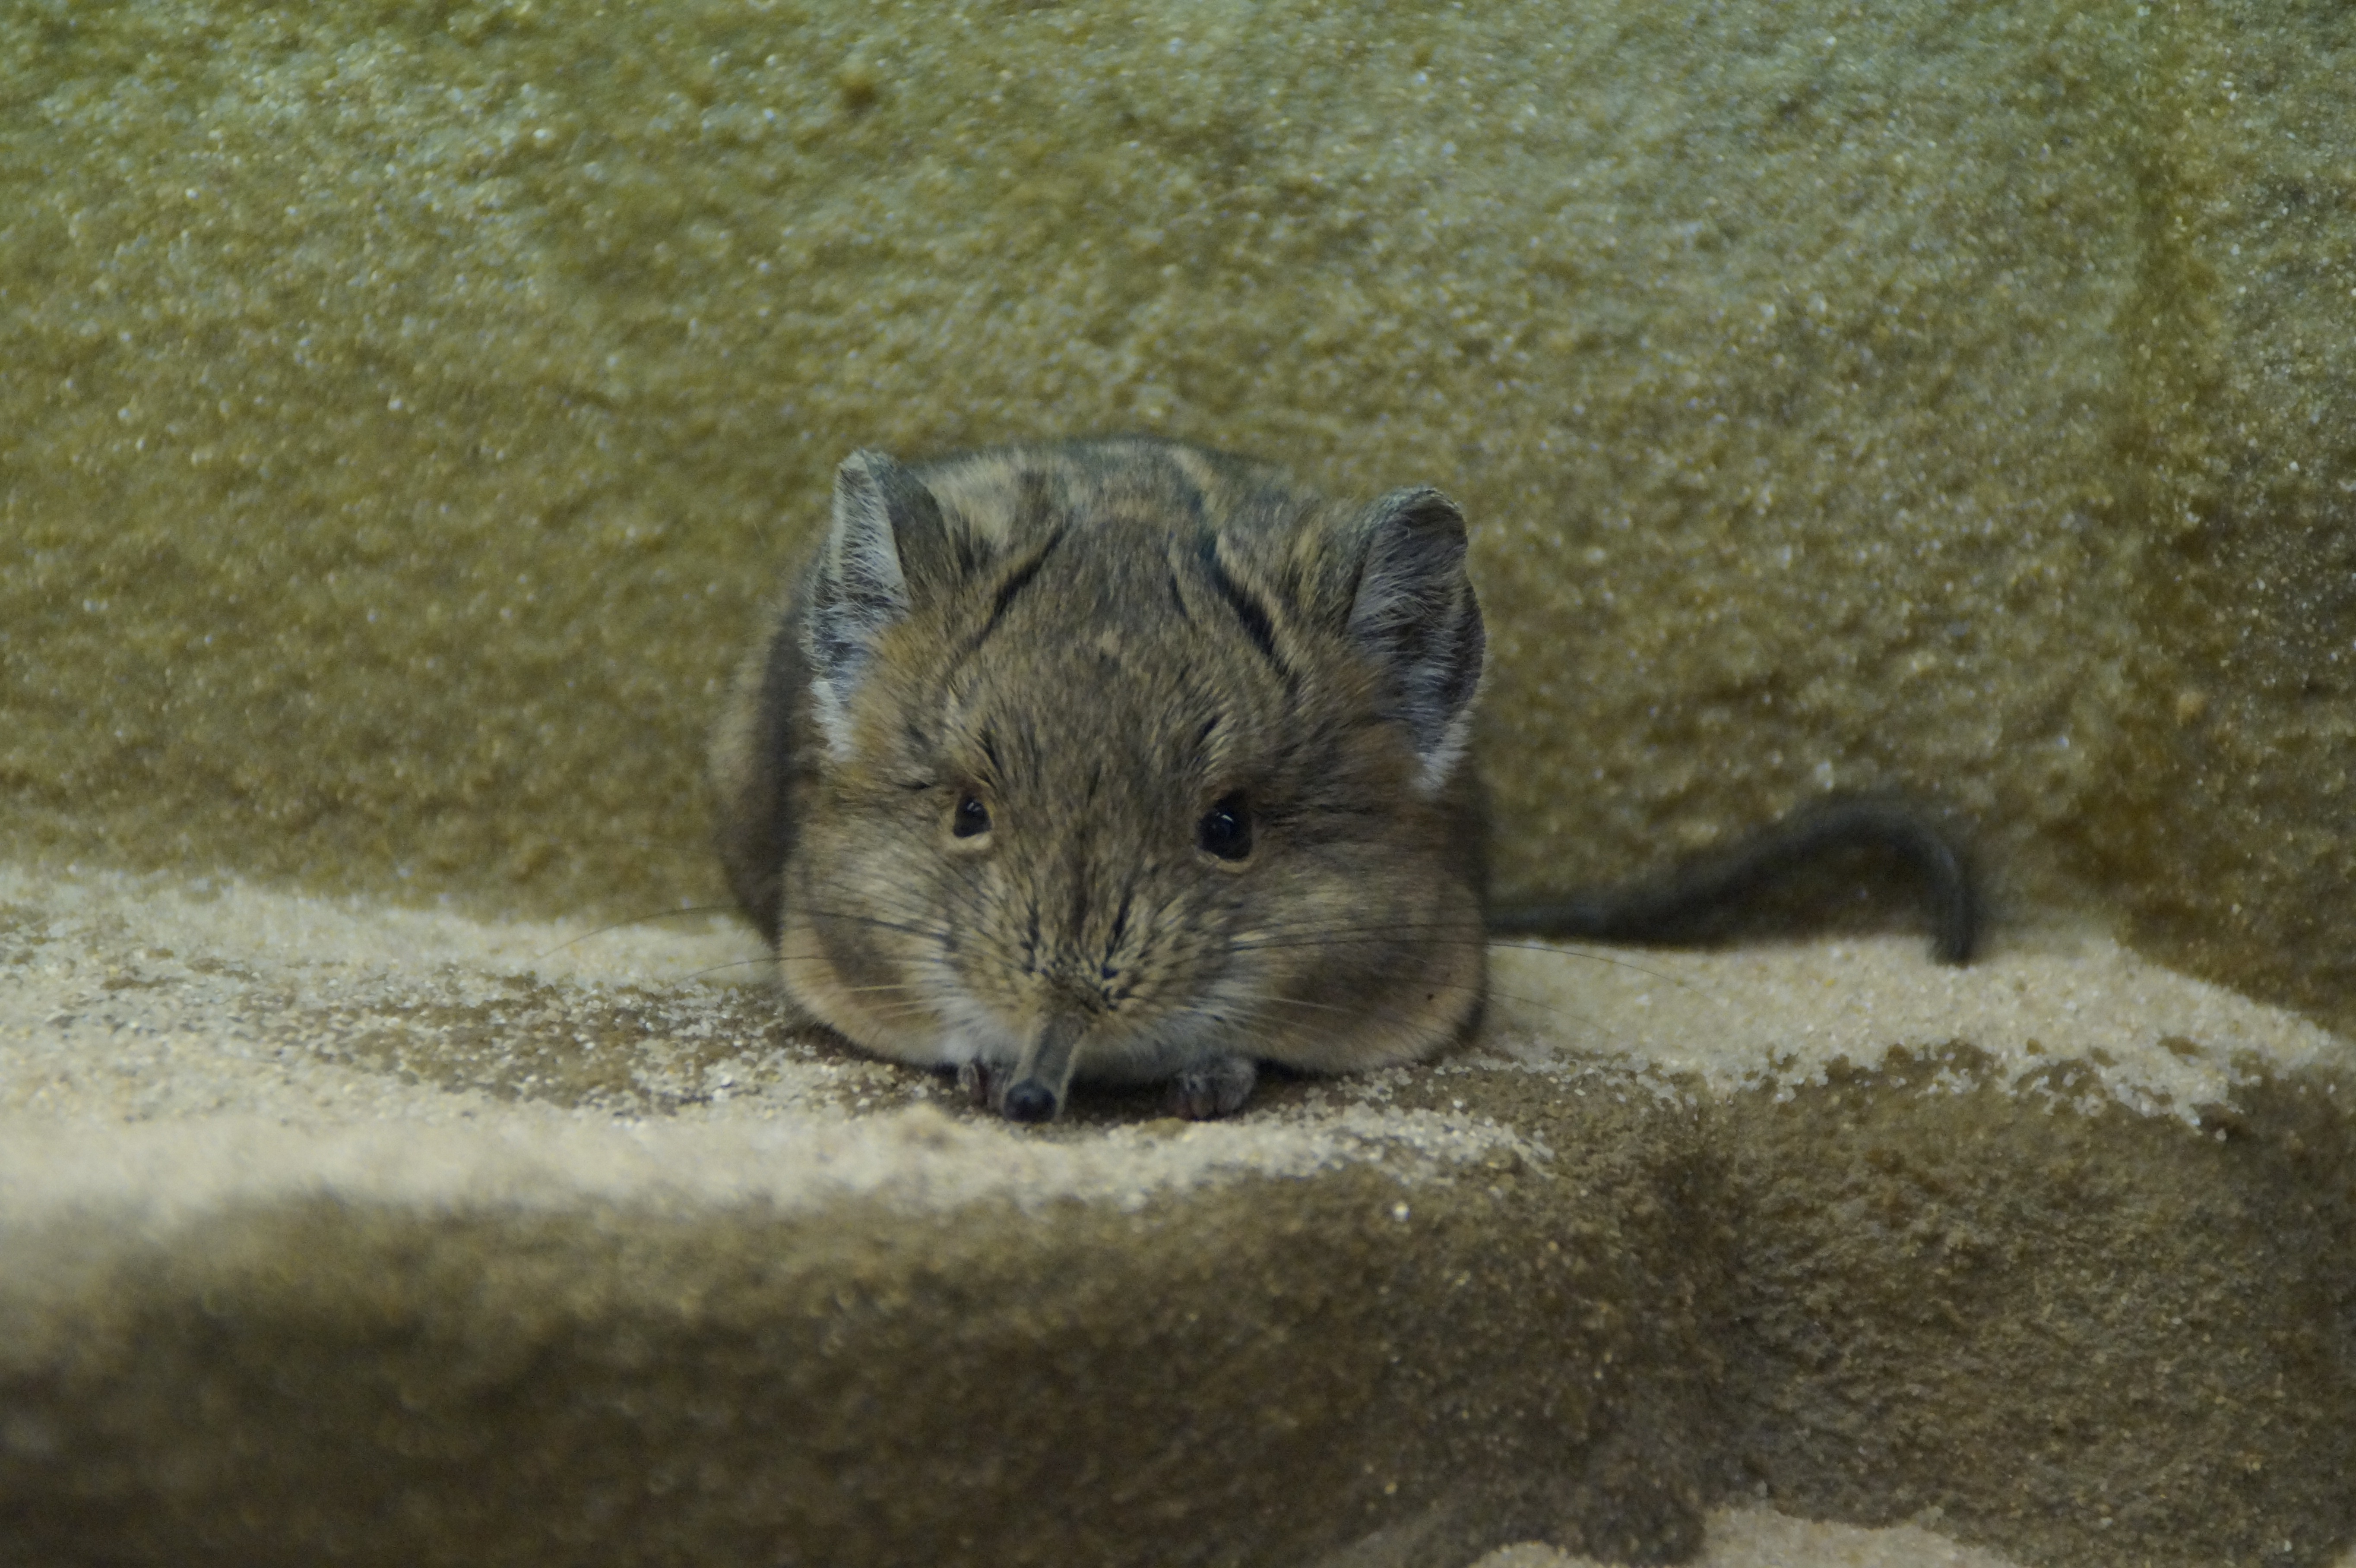
mouse, wildlife, mammal, squirrel, close, rodent, fauna, crouch, whiskers, vertebrate, gerbil, degu, proboscis jerboa, fly on the wall